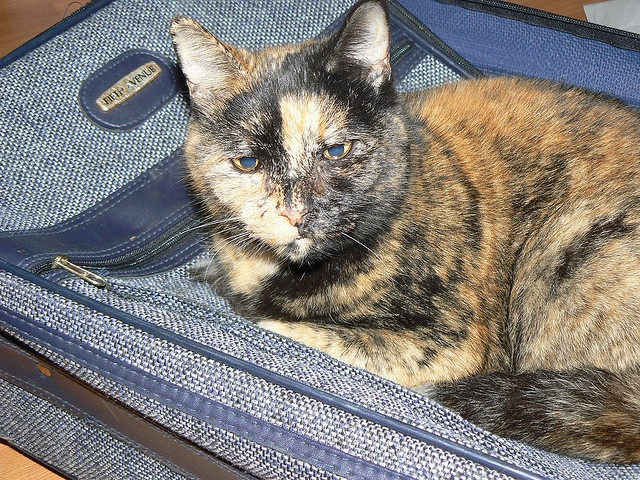
A cat lies on a suitcase and relaxes comfortably.
A multicolored cat lying on a blue suitcase.
A cat with a sleepy look lying on a suit case.
A cat sitting on a bag, staring at the camera.
A brindled cat laying on top of a tweed suitcase.